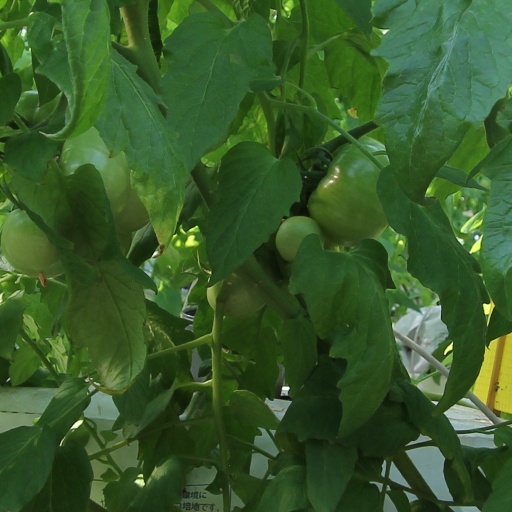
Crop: tomato